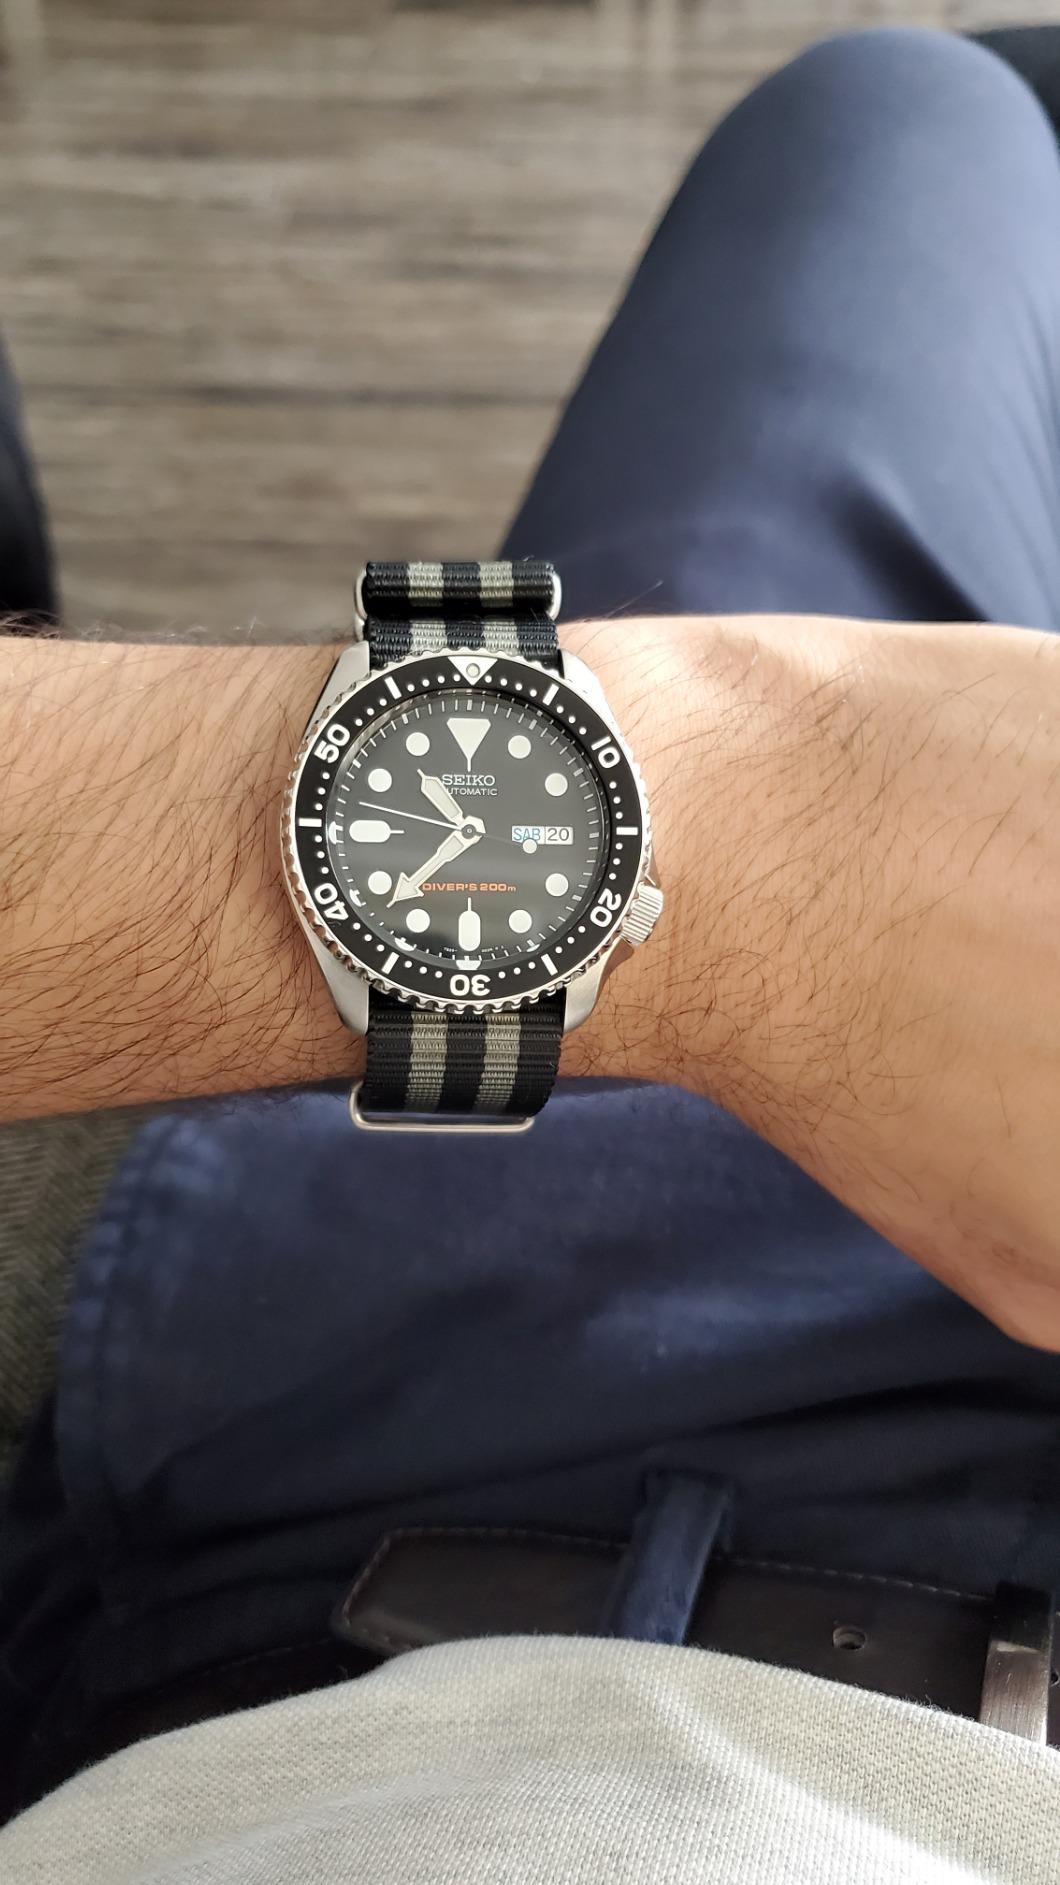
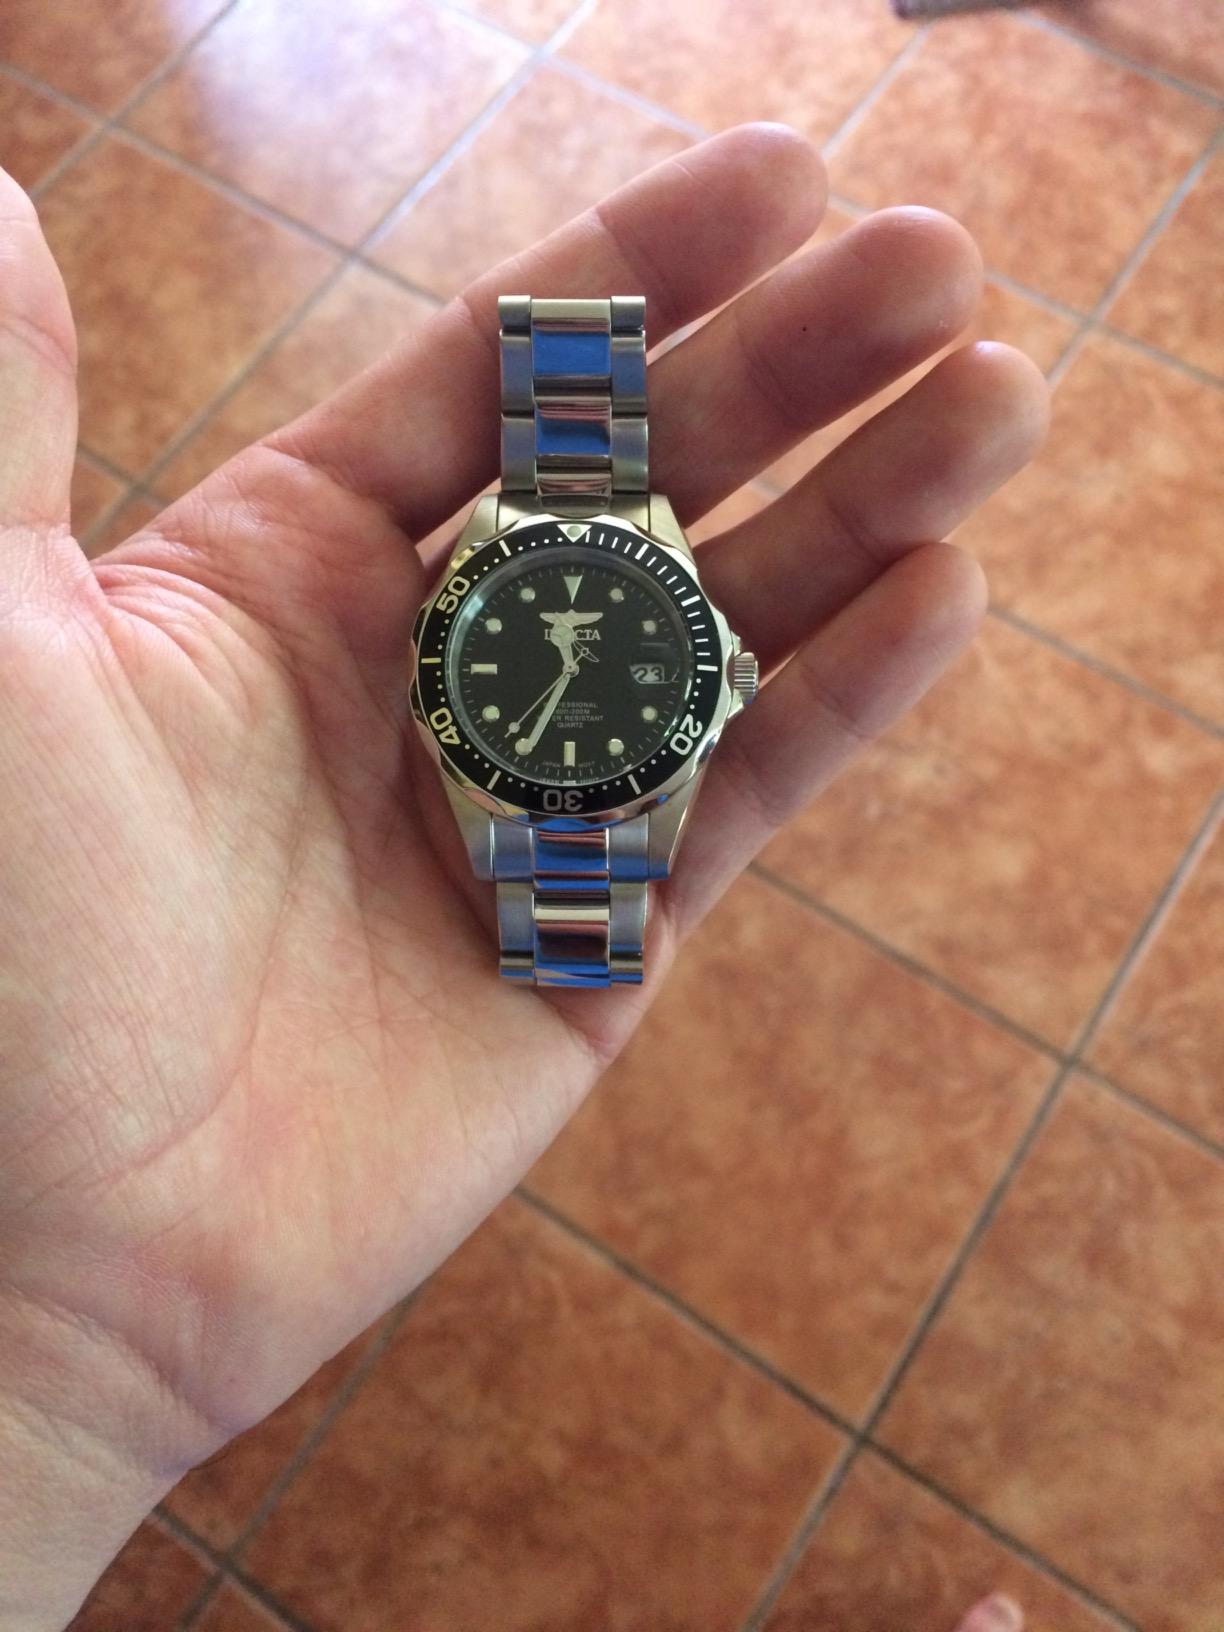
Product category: accessories_watch
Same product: no